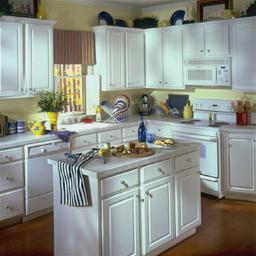
Room type: kitchen